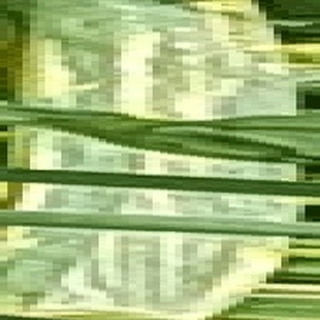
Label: wheat_yellow_rust